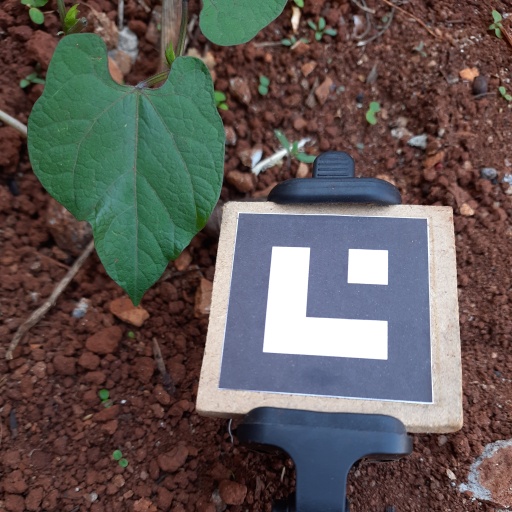
Observations: wavy surface, no eating holes, under shade